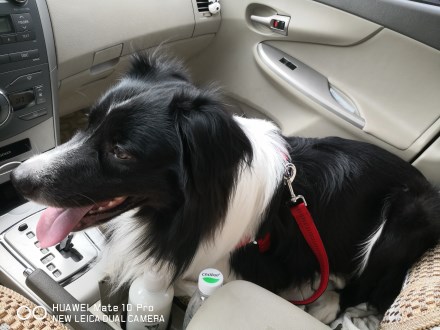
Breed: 2594-n000109-Border_collie